Aditi

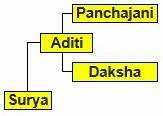
Family tree of Aditi

Aditi is usually mentioned in the "Rigveda" along with other gods and goddesses. There is no one hymn addressed exclusively to her, unlike other Vedic gods. Since She is perhaps not related to a particular natural phenomenon like other gods. Compared to Ushas and Prithvi, Aditi can be defined as the cosmic creator.